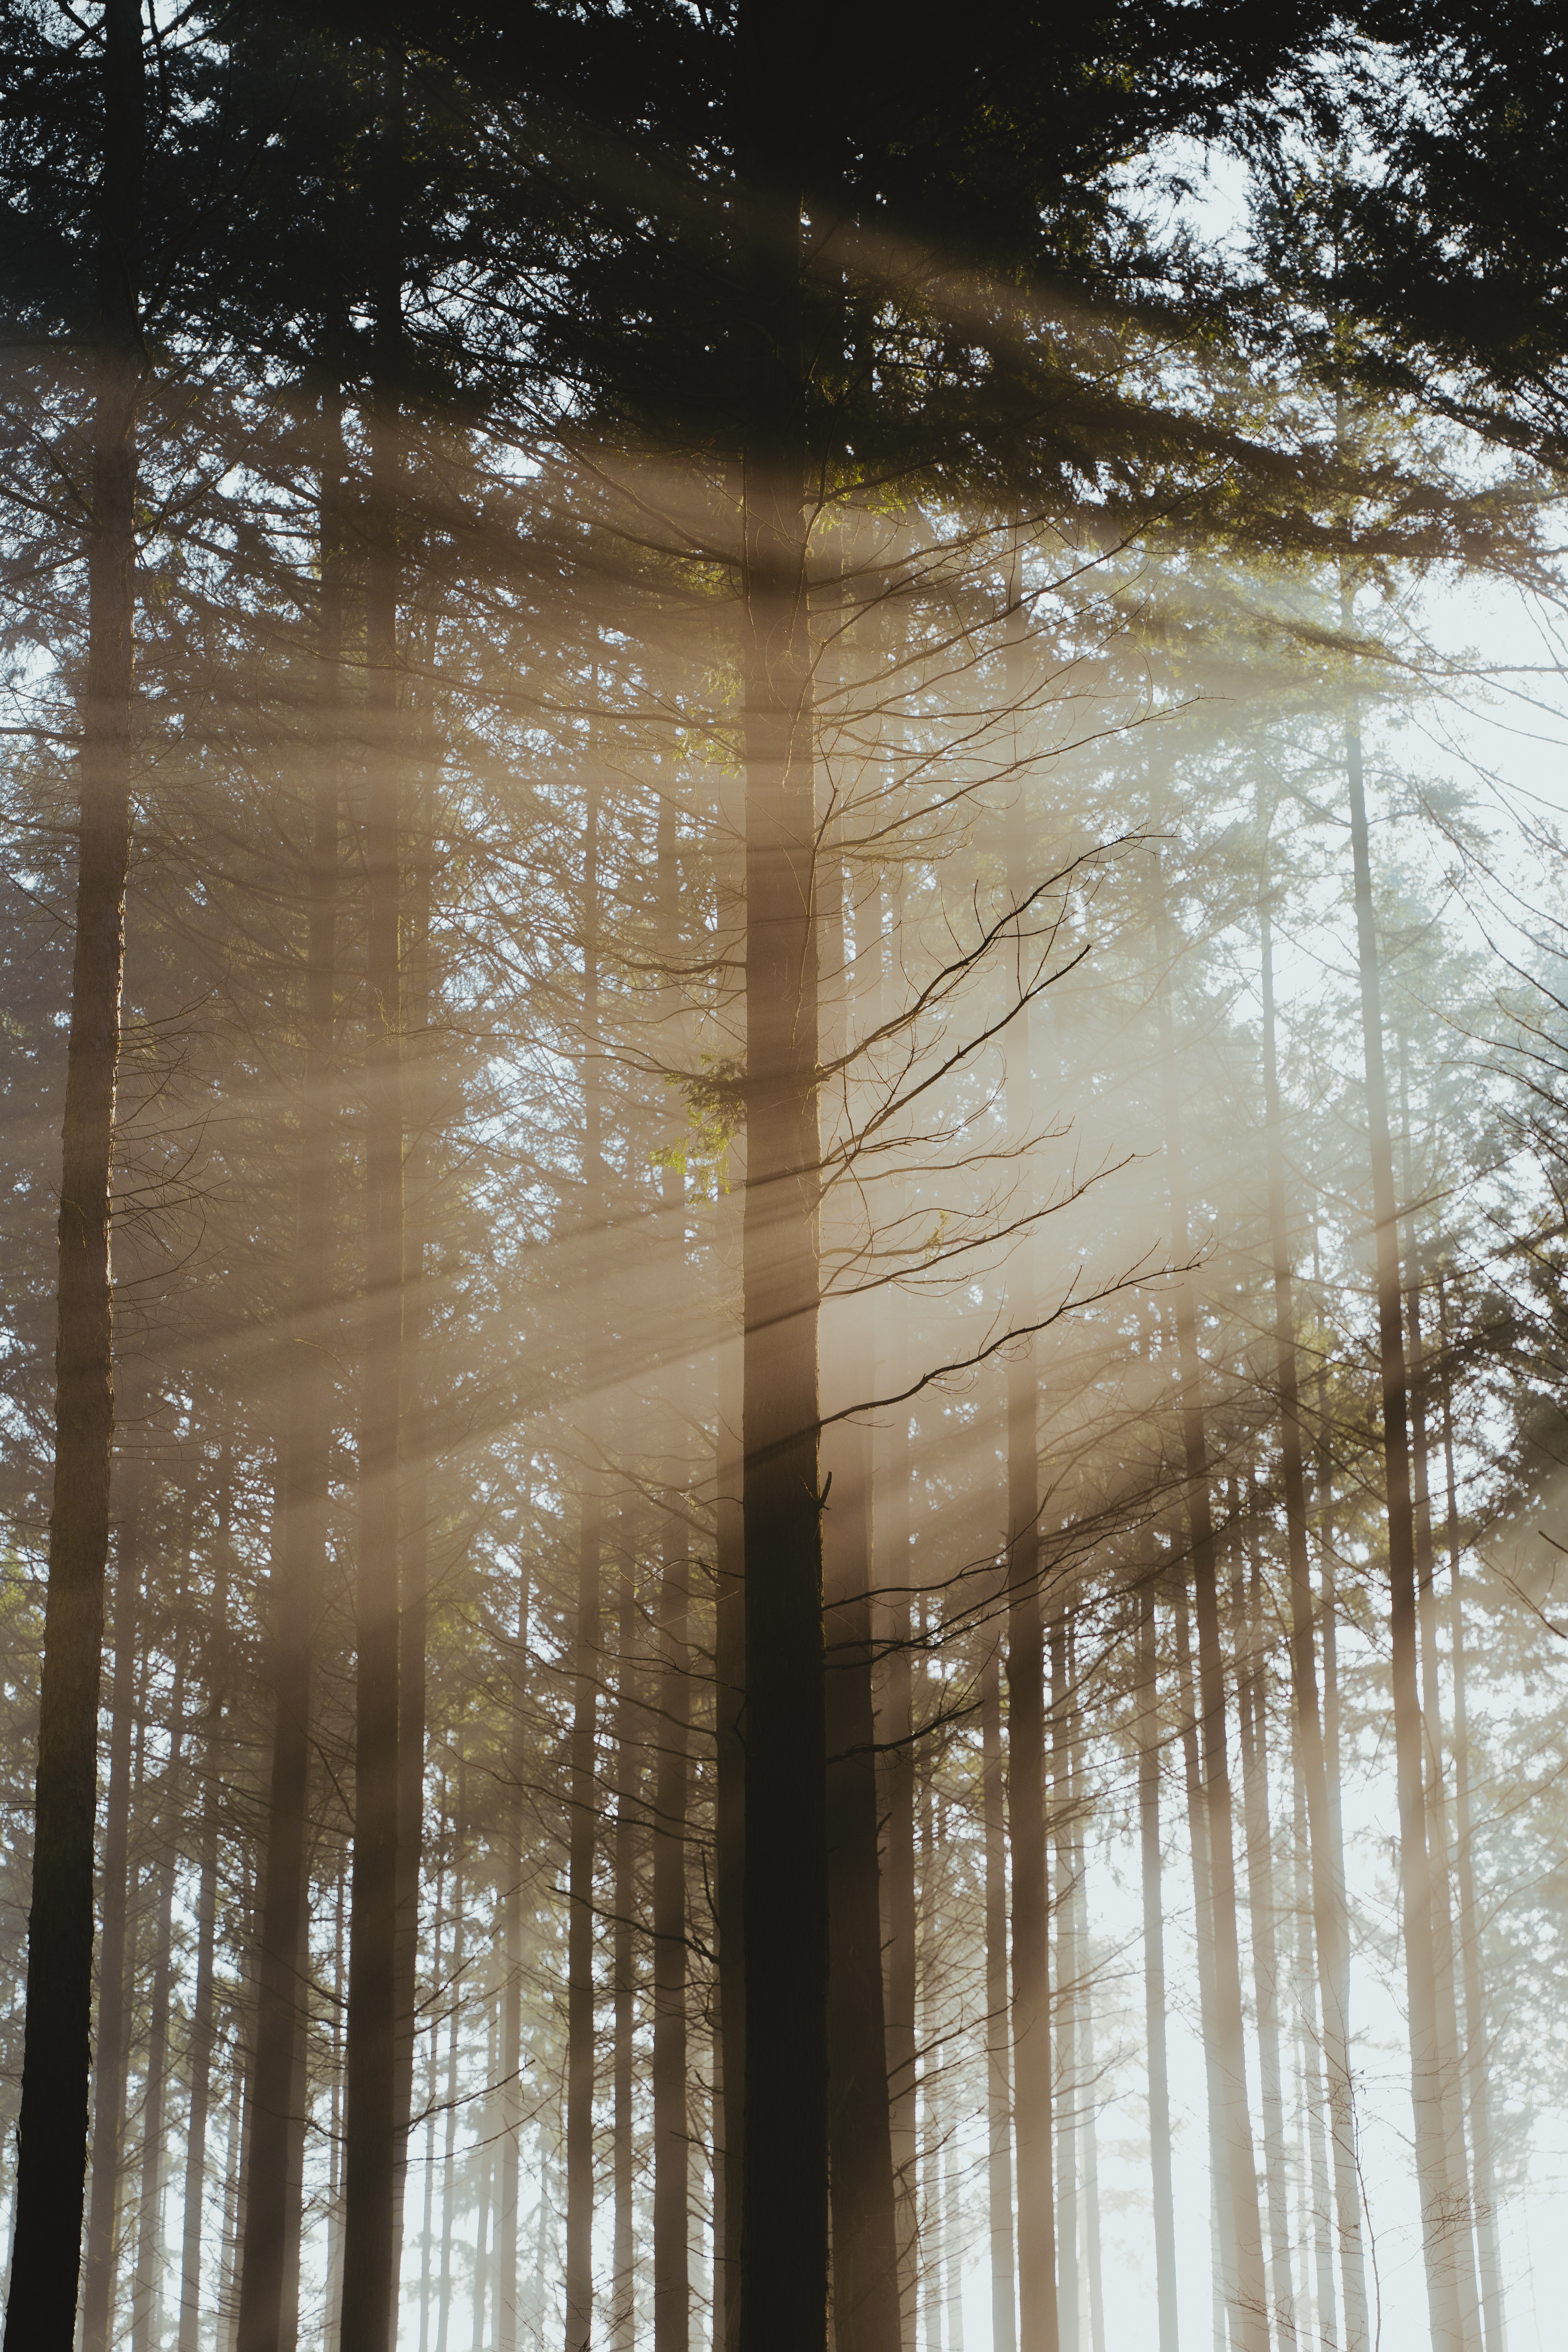
tree, sky, plant, nature, water, natural landscape, wood, terrestrial plant, sunlight, trunk, twig, atmospheric phenomenon, body of water, biome, woody plant, deciduous, landscape, Tints and shades, grass, forest, evergreen, spruce fir forest, wetland, grove, temperate broadleaf and mixed forest, symmetry, jungle, reflection, conifer, woodland, winter, darkness, tropical and subtropical coniferous forests, Northern hardwood forest, temperate coniferous forest, valdivian temperate rain forest, old growth forest, plant stem, rainforest, pine family, pine, bayou, riparian forest, evening, swamp